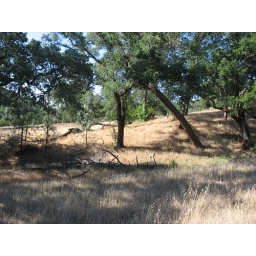
3 beloved dogs buried beneath the tree